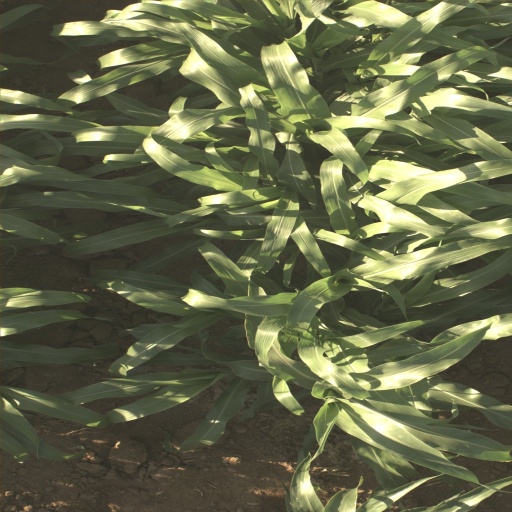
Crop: sorghum